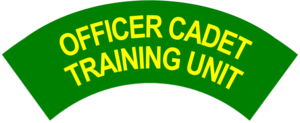
bande verte incurvée avec l'unité d'écriture d'officier officier en jaune